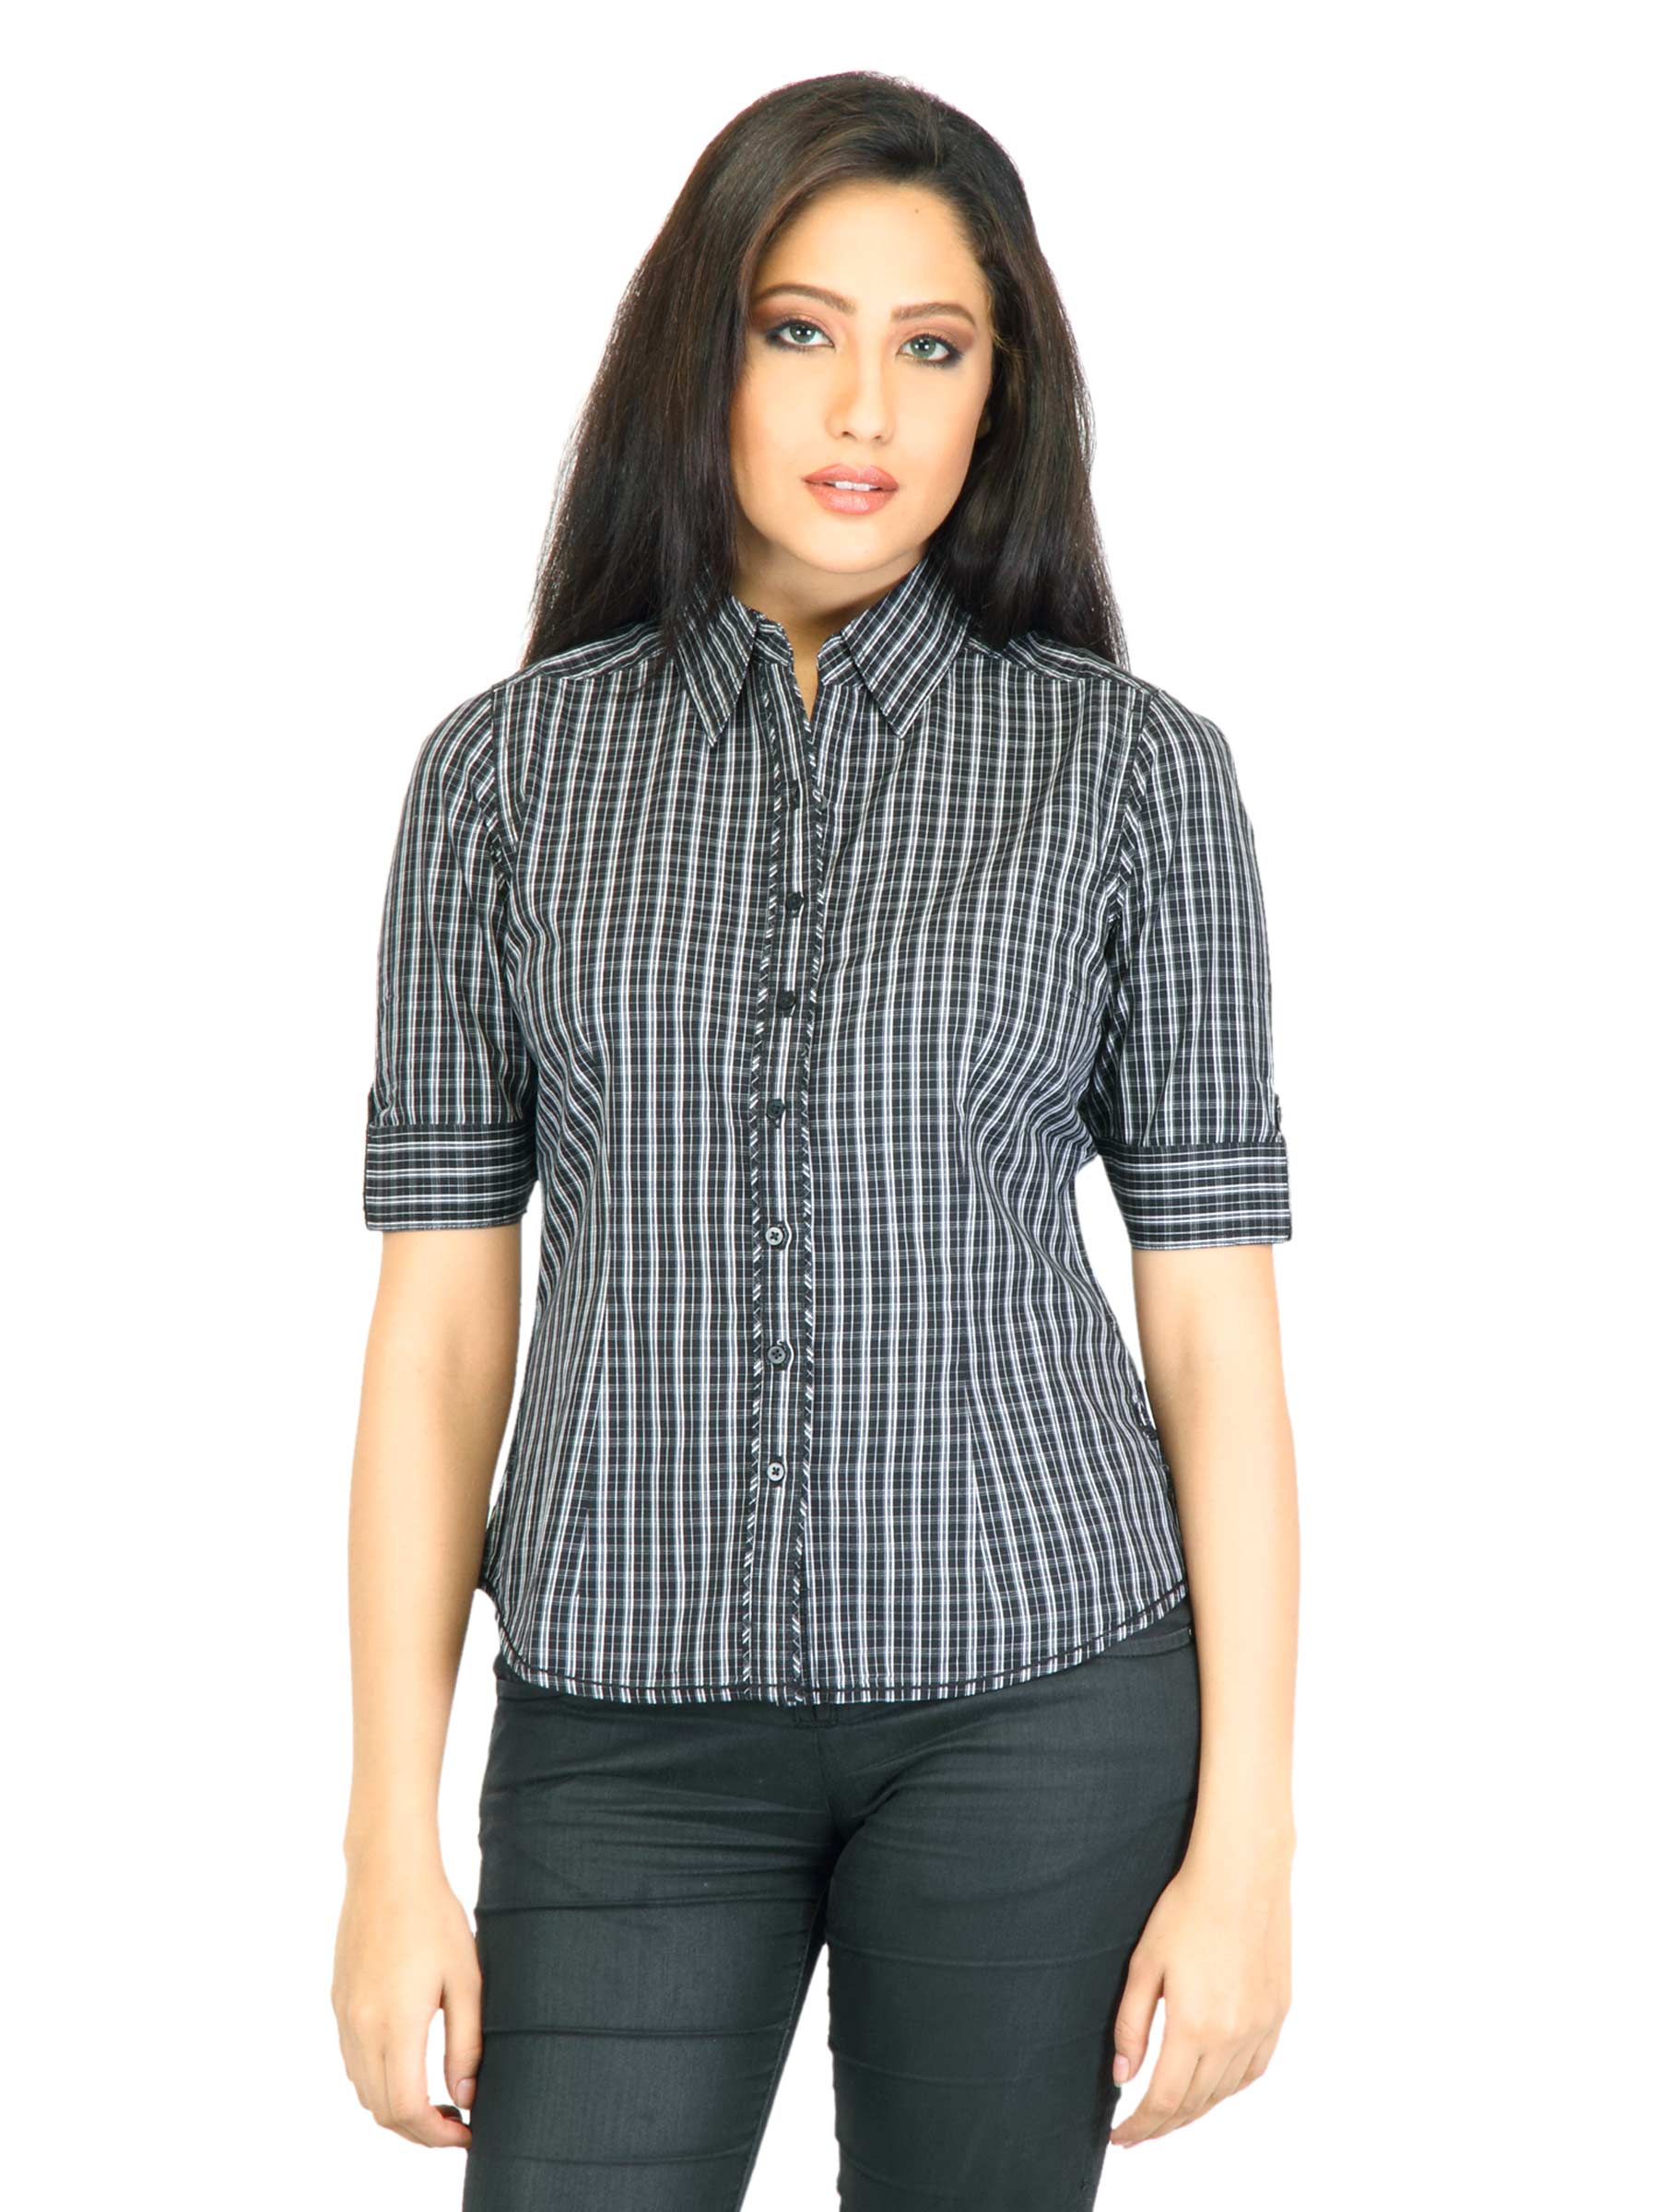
Scullers Women Check Black Shirt
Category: Apparel / Topwear / Shirts
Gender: Women
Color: Black
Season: Fall 2011
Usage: Casual